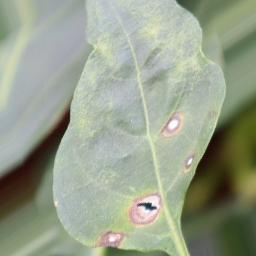
Label: cercospora